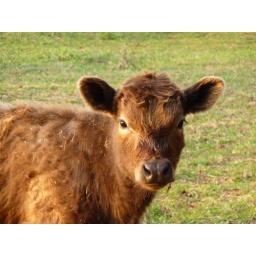
cows in the back field